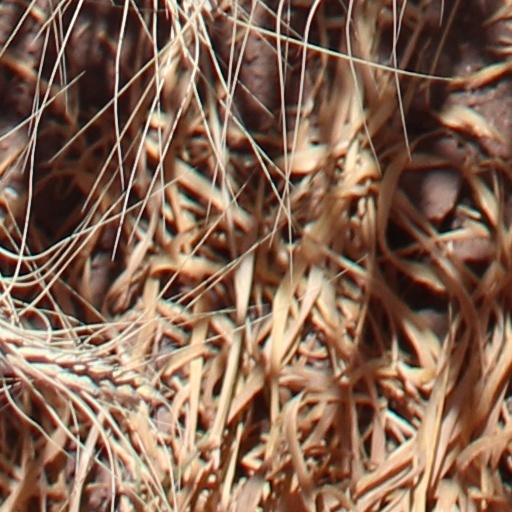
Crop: wheat